Lungi (film)

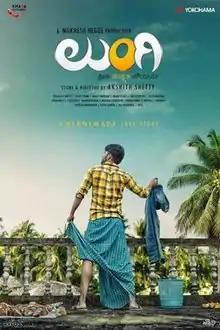

Lungi is a 2019 Indian Kannada romantic love story directed by Arjun Lewis and Akshith Shetty. The film has been bankrolled by Mukesh Hegde under the Khara Entertainment banner. The film stars newbie Pranav Hegde opposite Ahalya Suresh and Radhika Rao, while Prakash Thuminadu, Vj Vineeth, Karthik Varadaraju, Deepak Rai Panaji, and Roopa Vorkady appear in supporting roles.